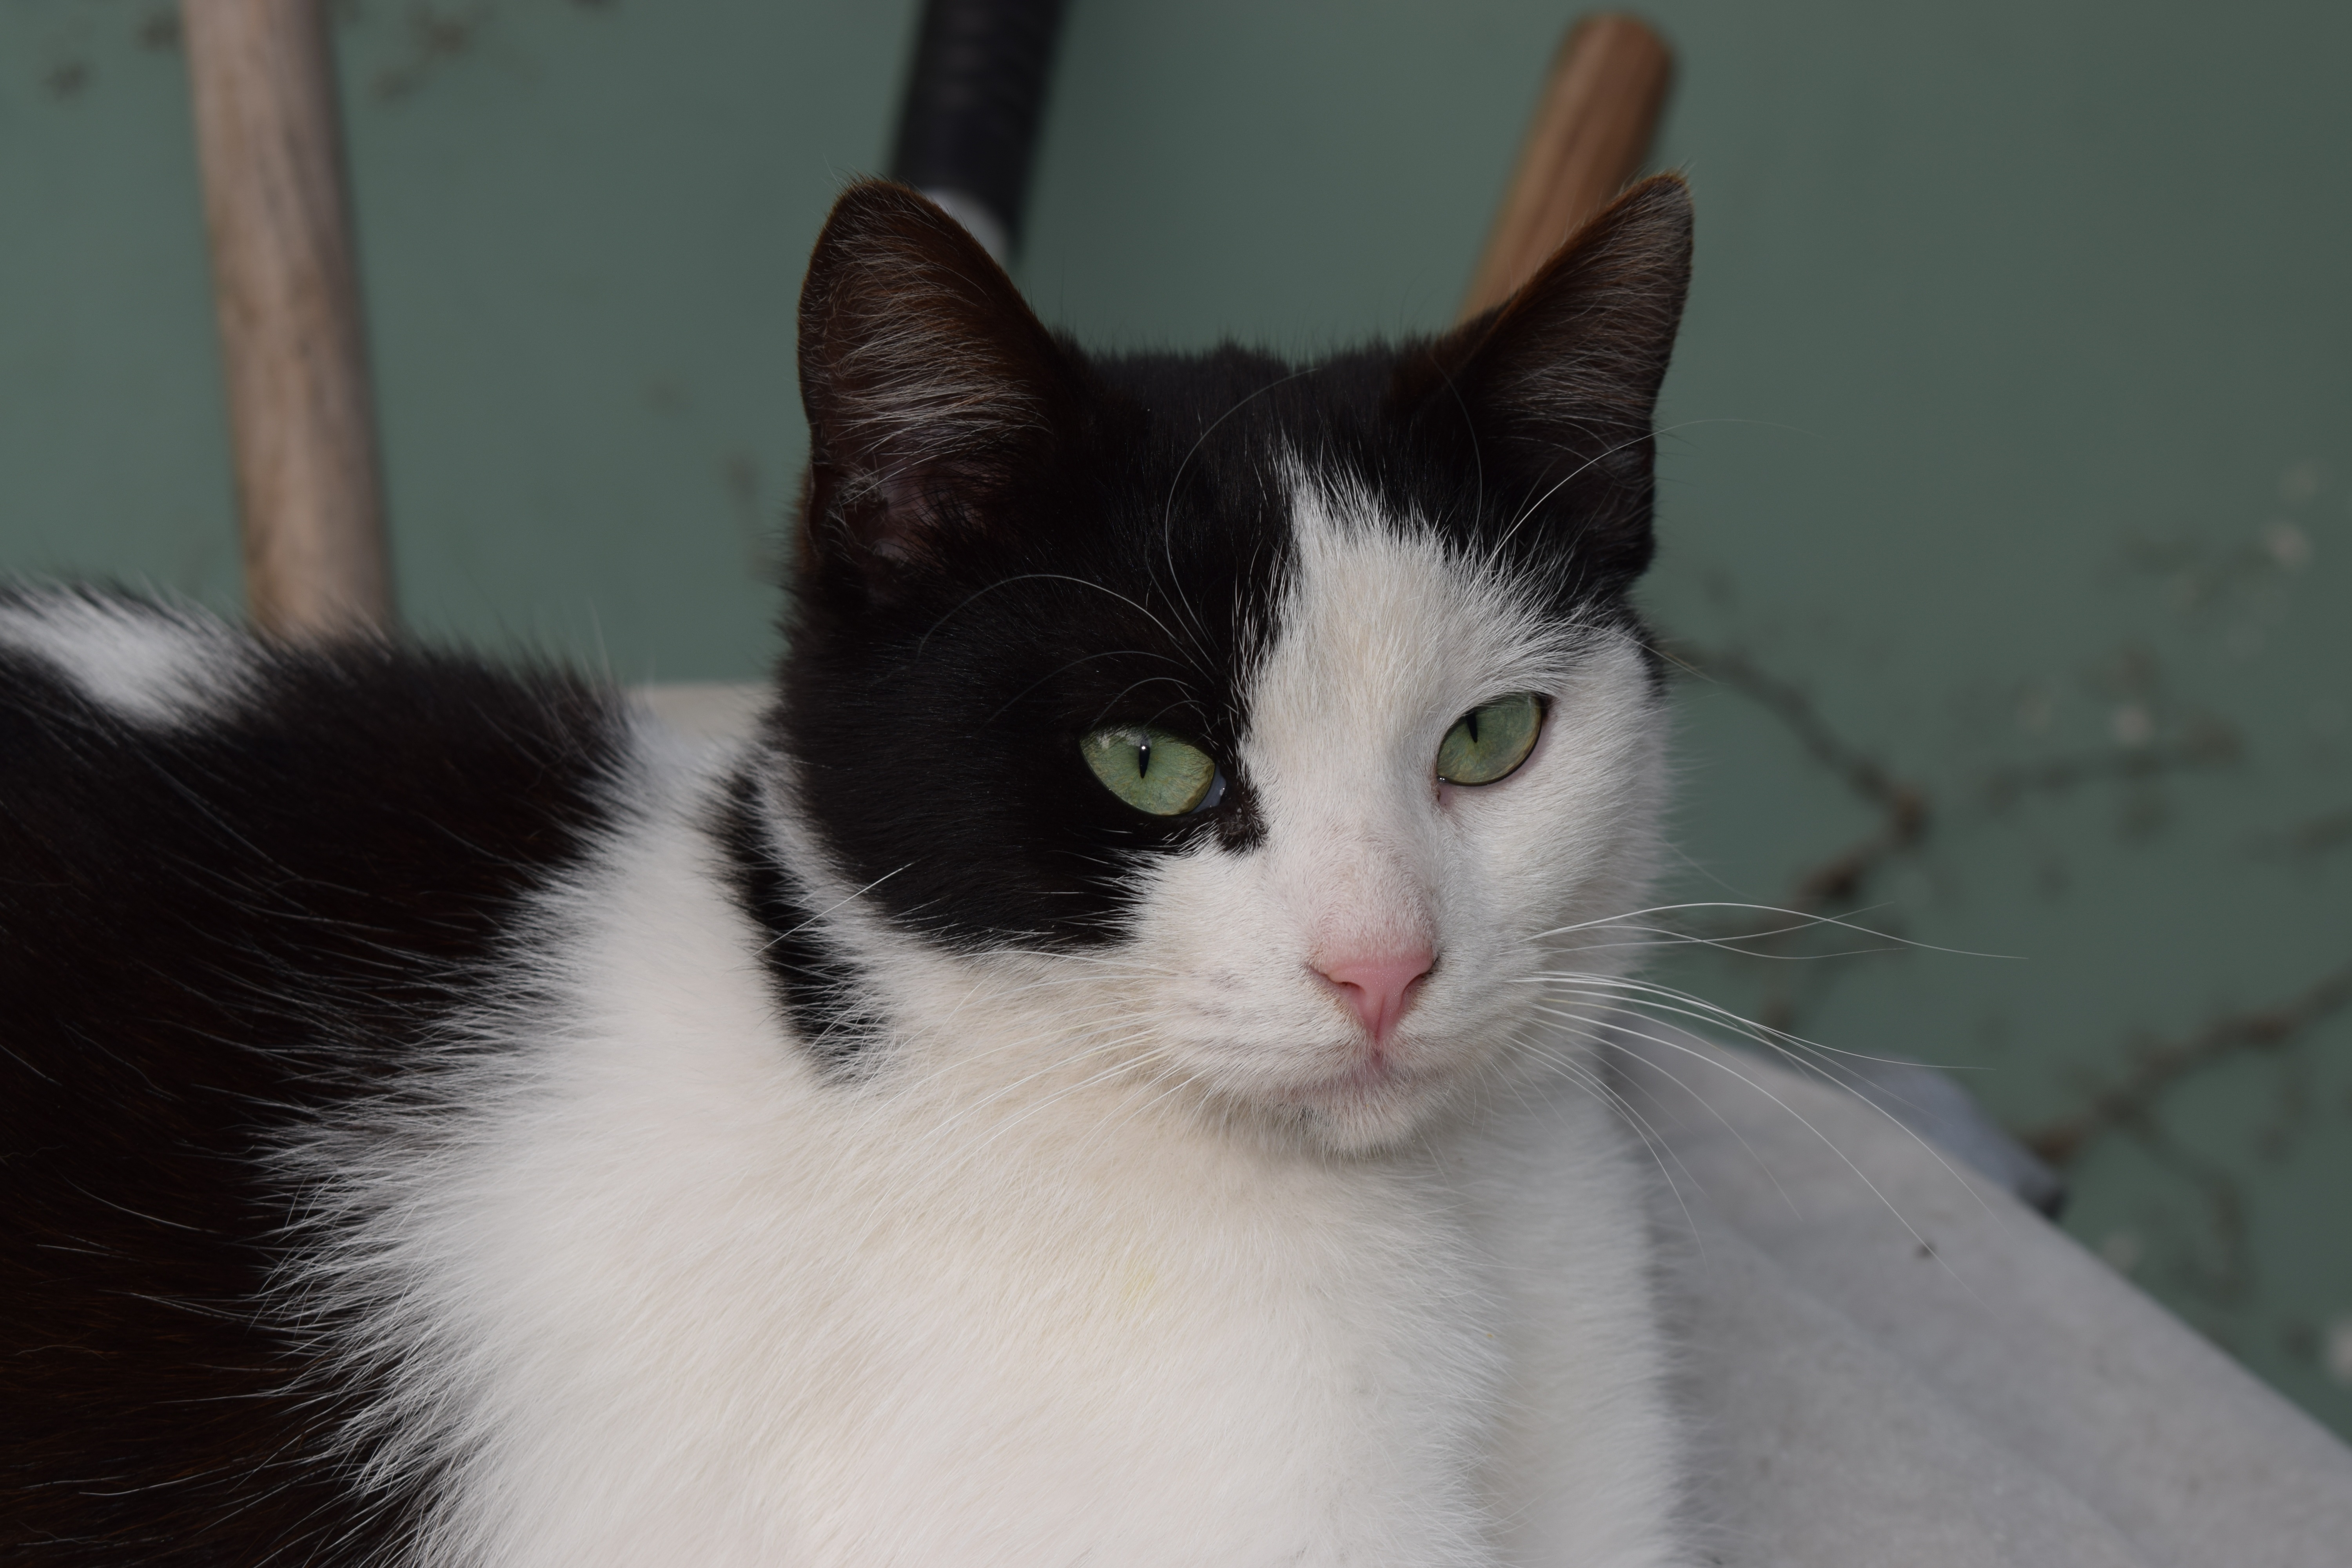
white, animal, cute, pet, portrait, green, cat, feline, mammal, black, fauna, nose, whiskers, vertebrate, green eyes, norwegian forest cat, european shorthair, small to medium sized cats, cat like mammal, carnivoran, domestic short haired cat, domestic long haired cat